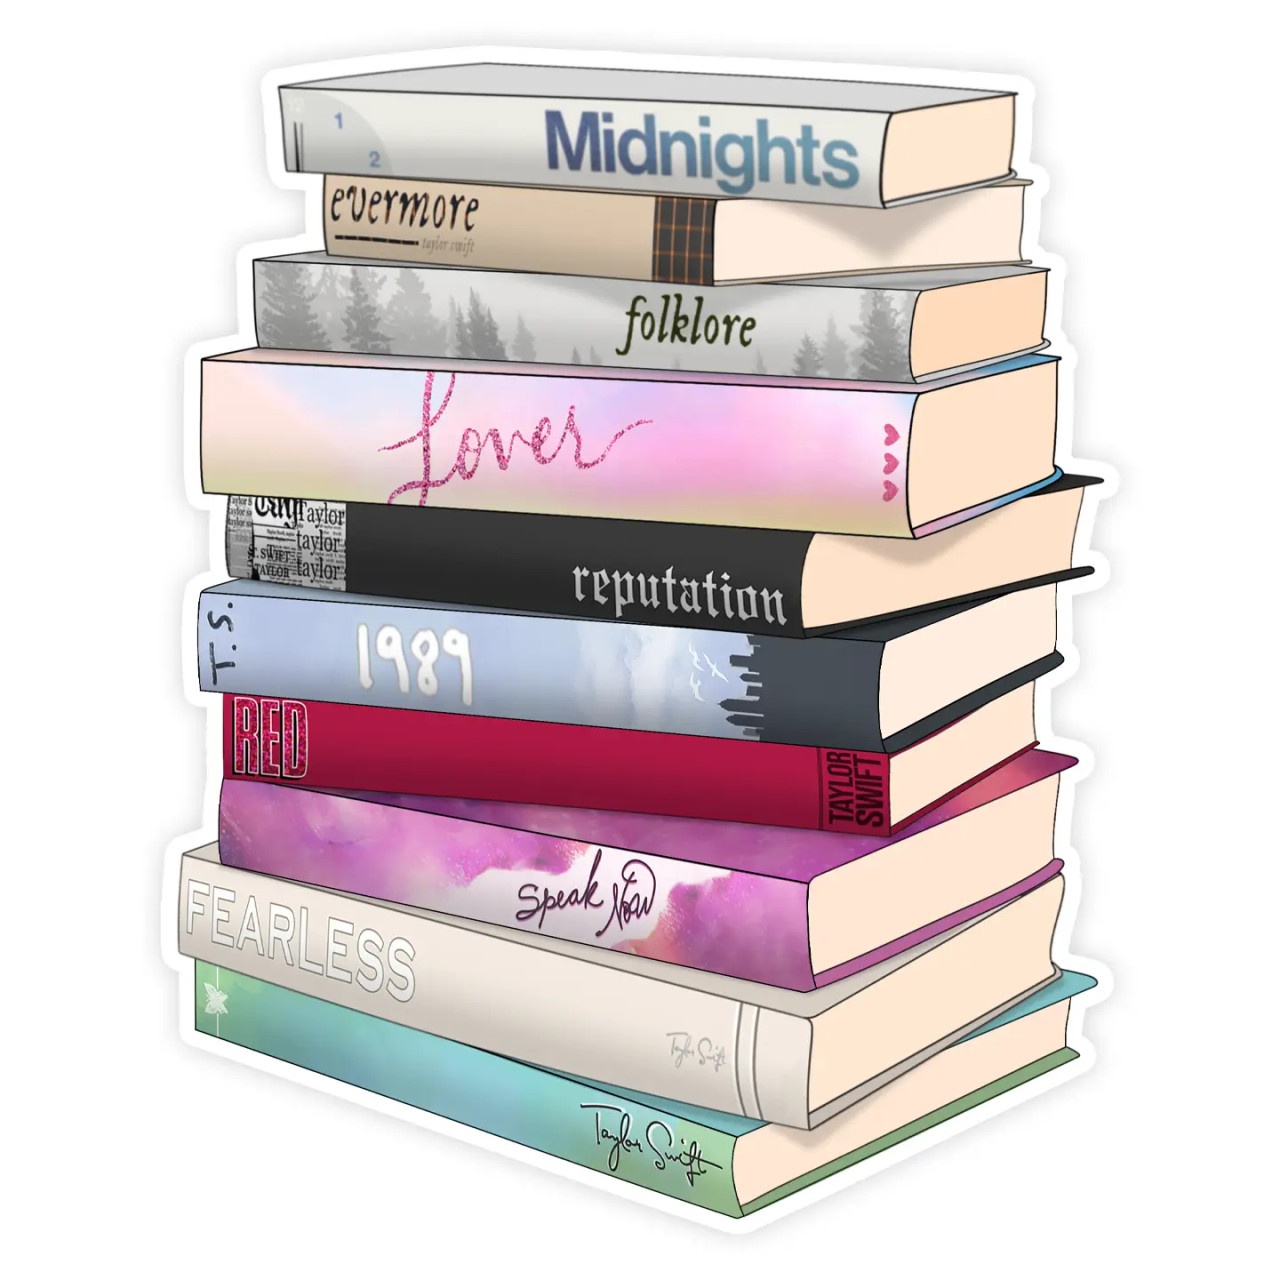
Taylor Swift Albums Sticker
About this product Taylor Swift Albums as Books Sticker Size: 2.5" x 3" Taylor Swift, Fearless, Speak Now, Red, 1989, Reputation, Lover, Folklore, Evermore, Midnights -Vinyl -Waterproof -Cut to shape -Thick -Durable -Peel and stick Great for notebooks, laptops, phone cases, binders, folders, walls, water bottles, yeti's, and pretty much anything else with a flat surface!
Brand: Shop Trimmings
Category: Arts & Entertainment > Hobbies & Creative Arts > Collectibles > Sports Collectibles > Sports Fan Accessories > Banners